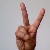
The image shows a hand gesture representing the letter 'V' in Indian Sign Language.